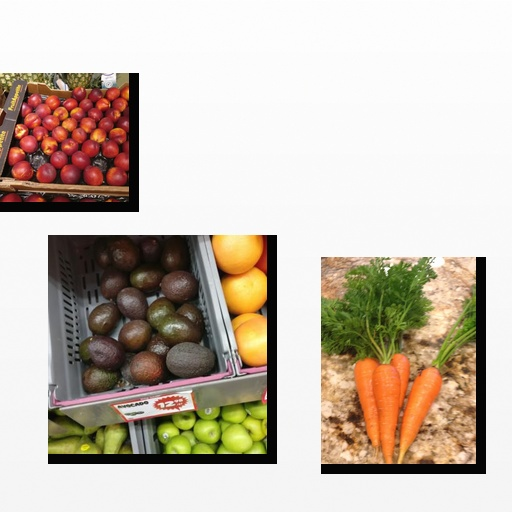
Food items: carrot, nectarine, avocado